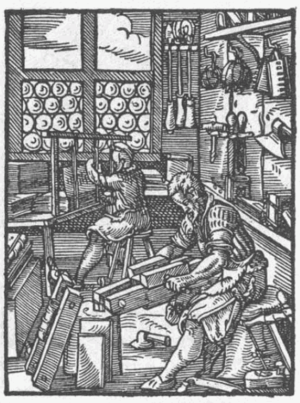
La reliure consiste à lier, à rassembler plusieurs feuilles d'un livre, pliées ou non en « cahier », de façon à permettre un usage durable et à lui donner une esthétique avenante.